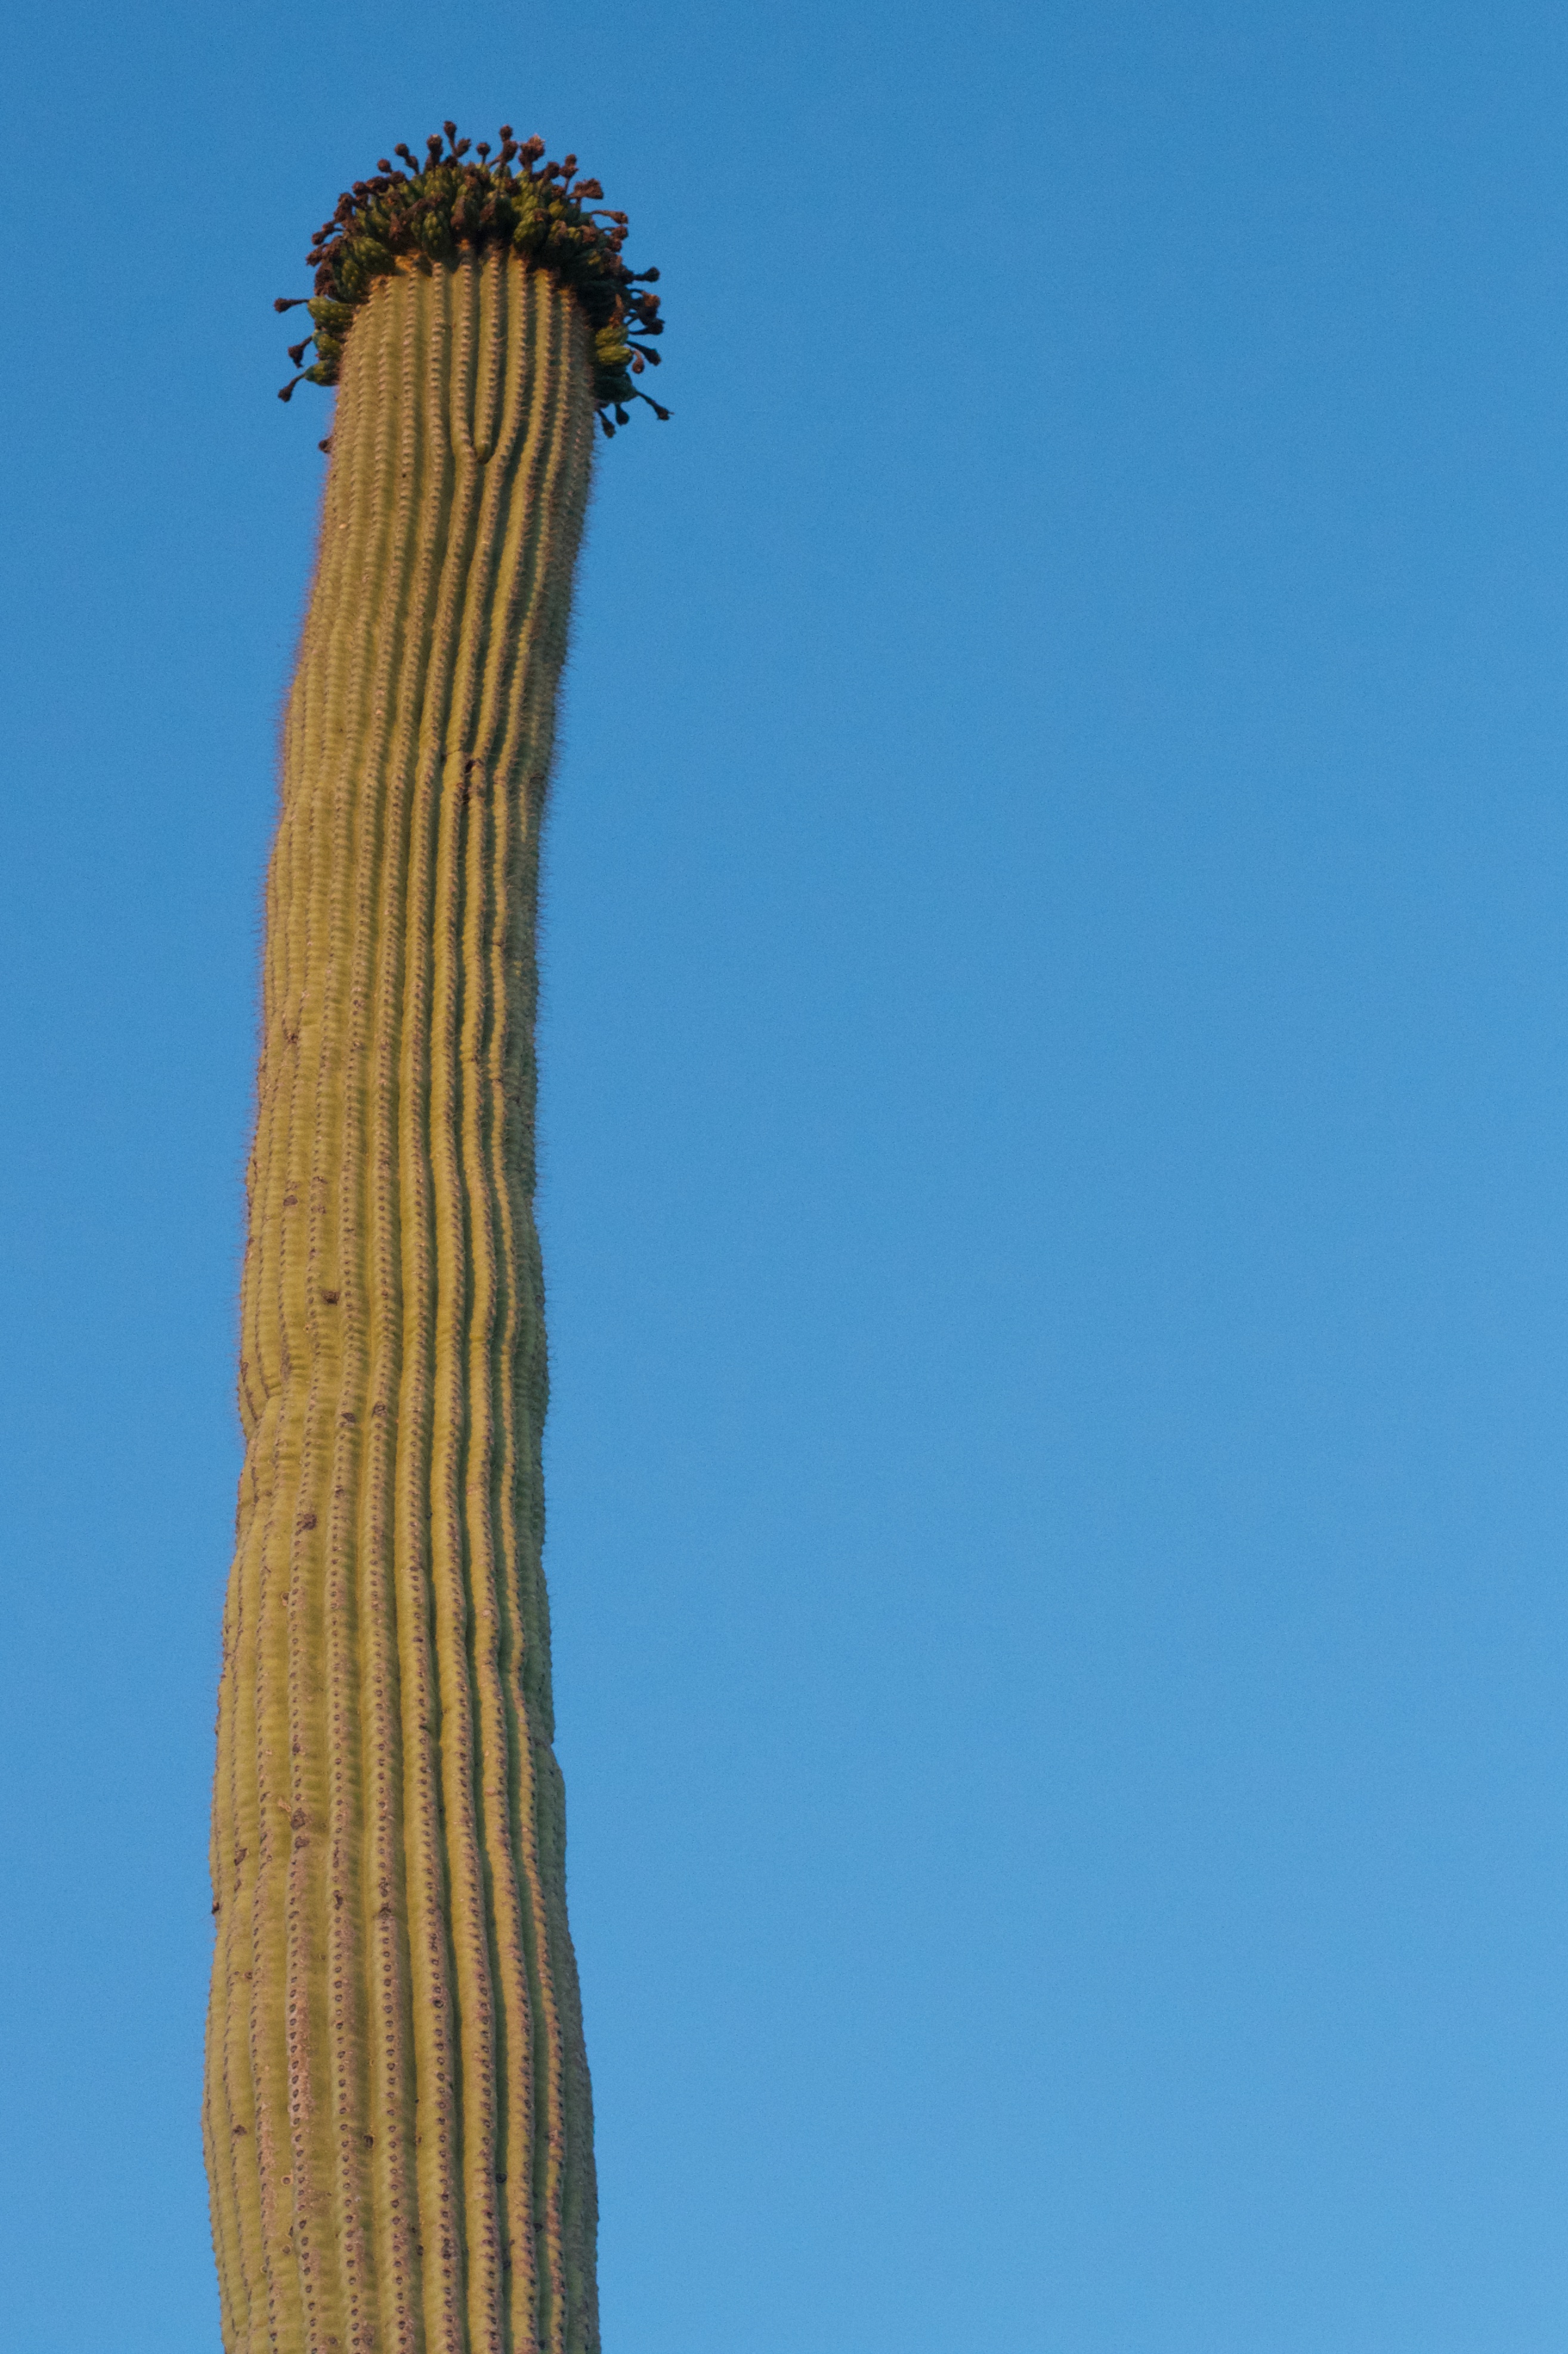
cactus, plant, desert, flower, flowering plant, man made object, plant stem, land plant, arecales